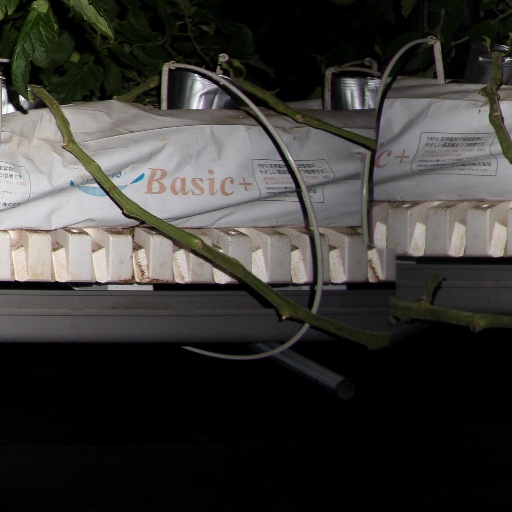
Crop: tomato